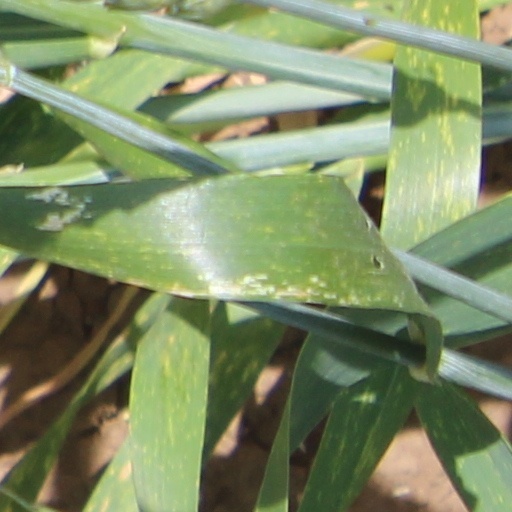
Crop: wheat